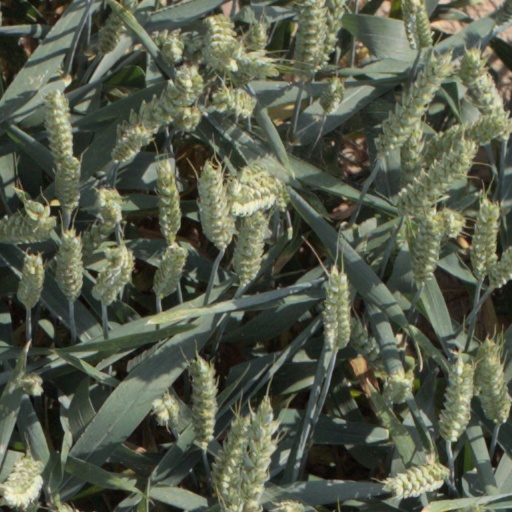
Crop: wheat